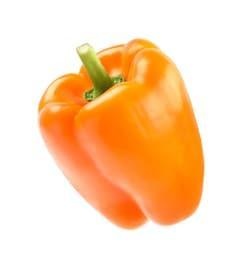
Label: capsicum